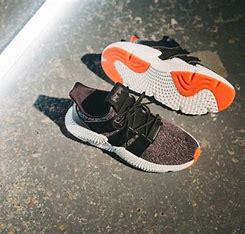
Brand: adidas
Model: originals Adidas Originals Prophere